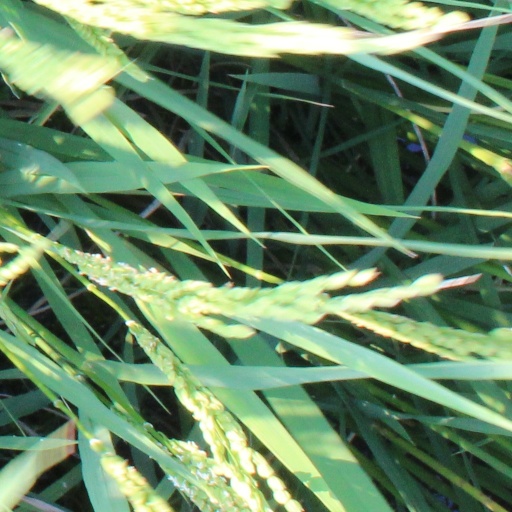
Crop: rice